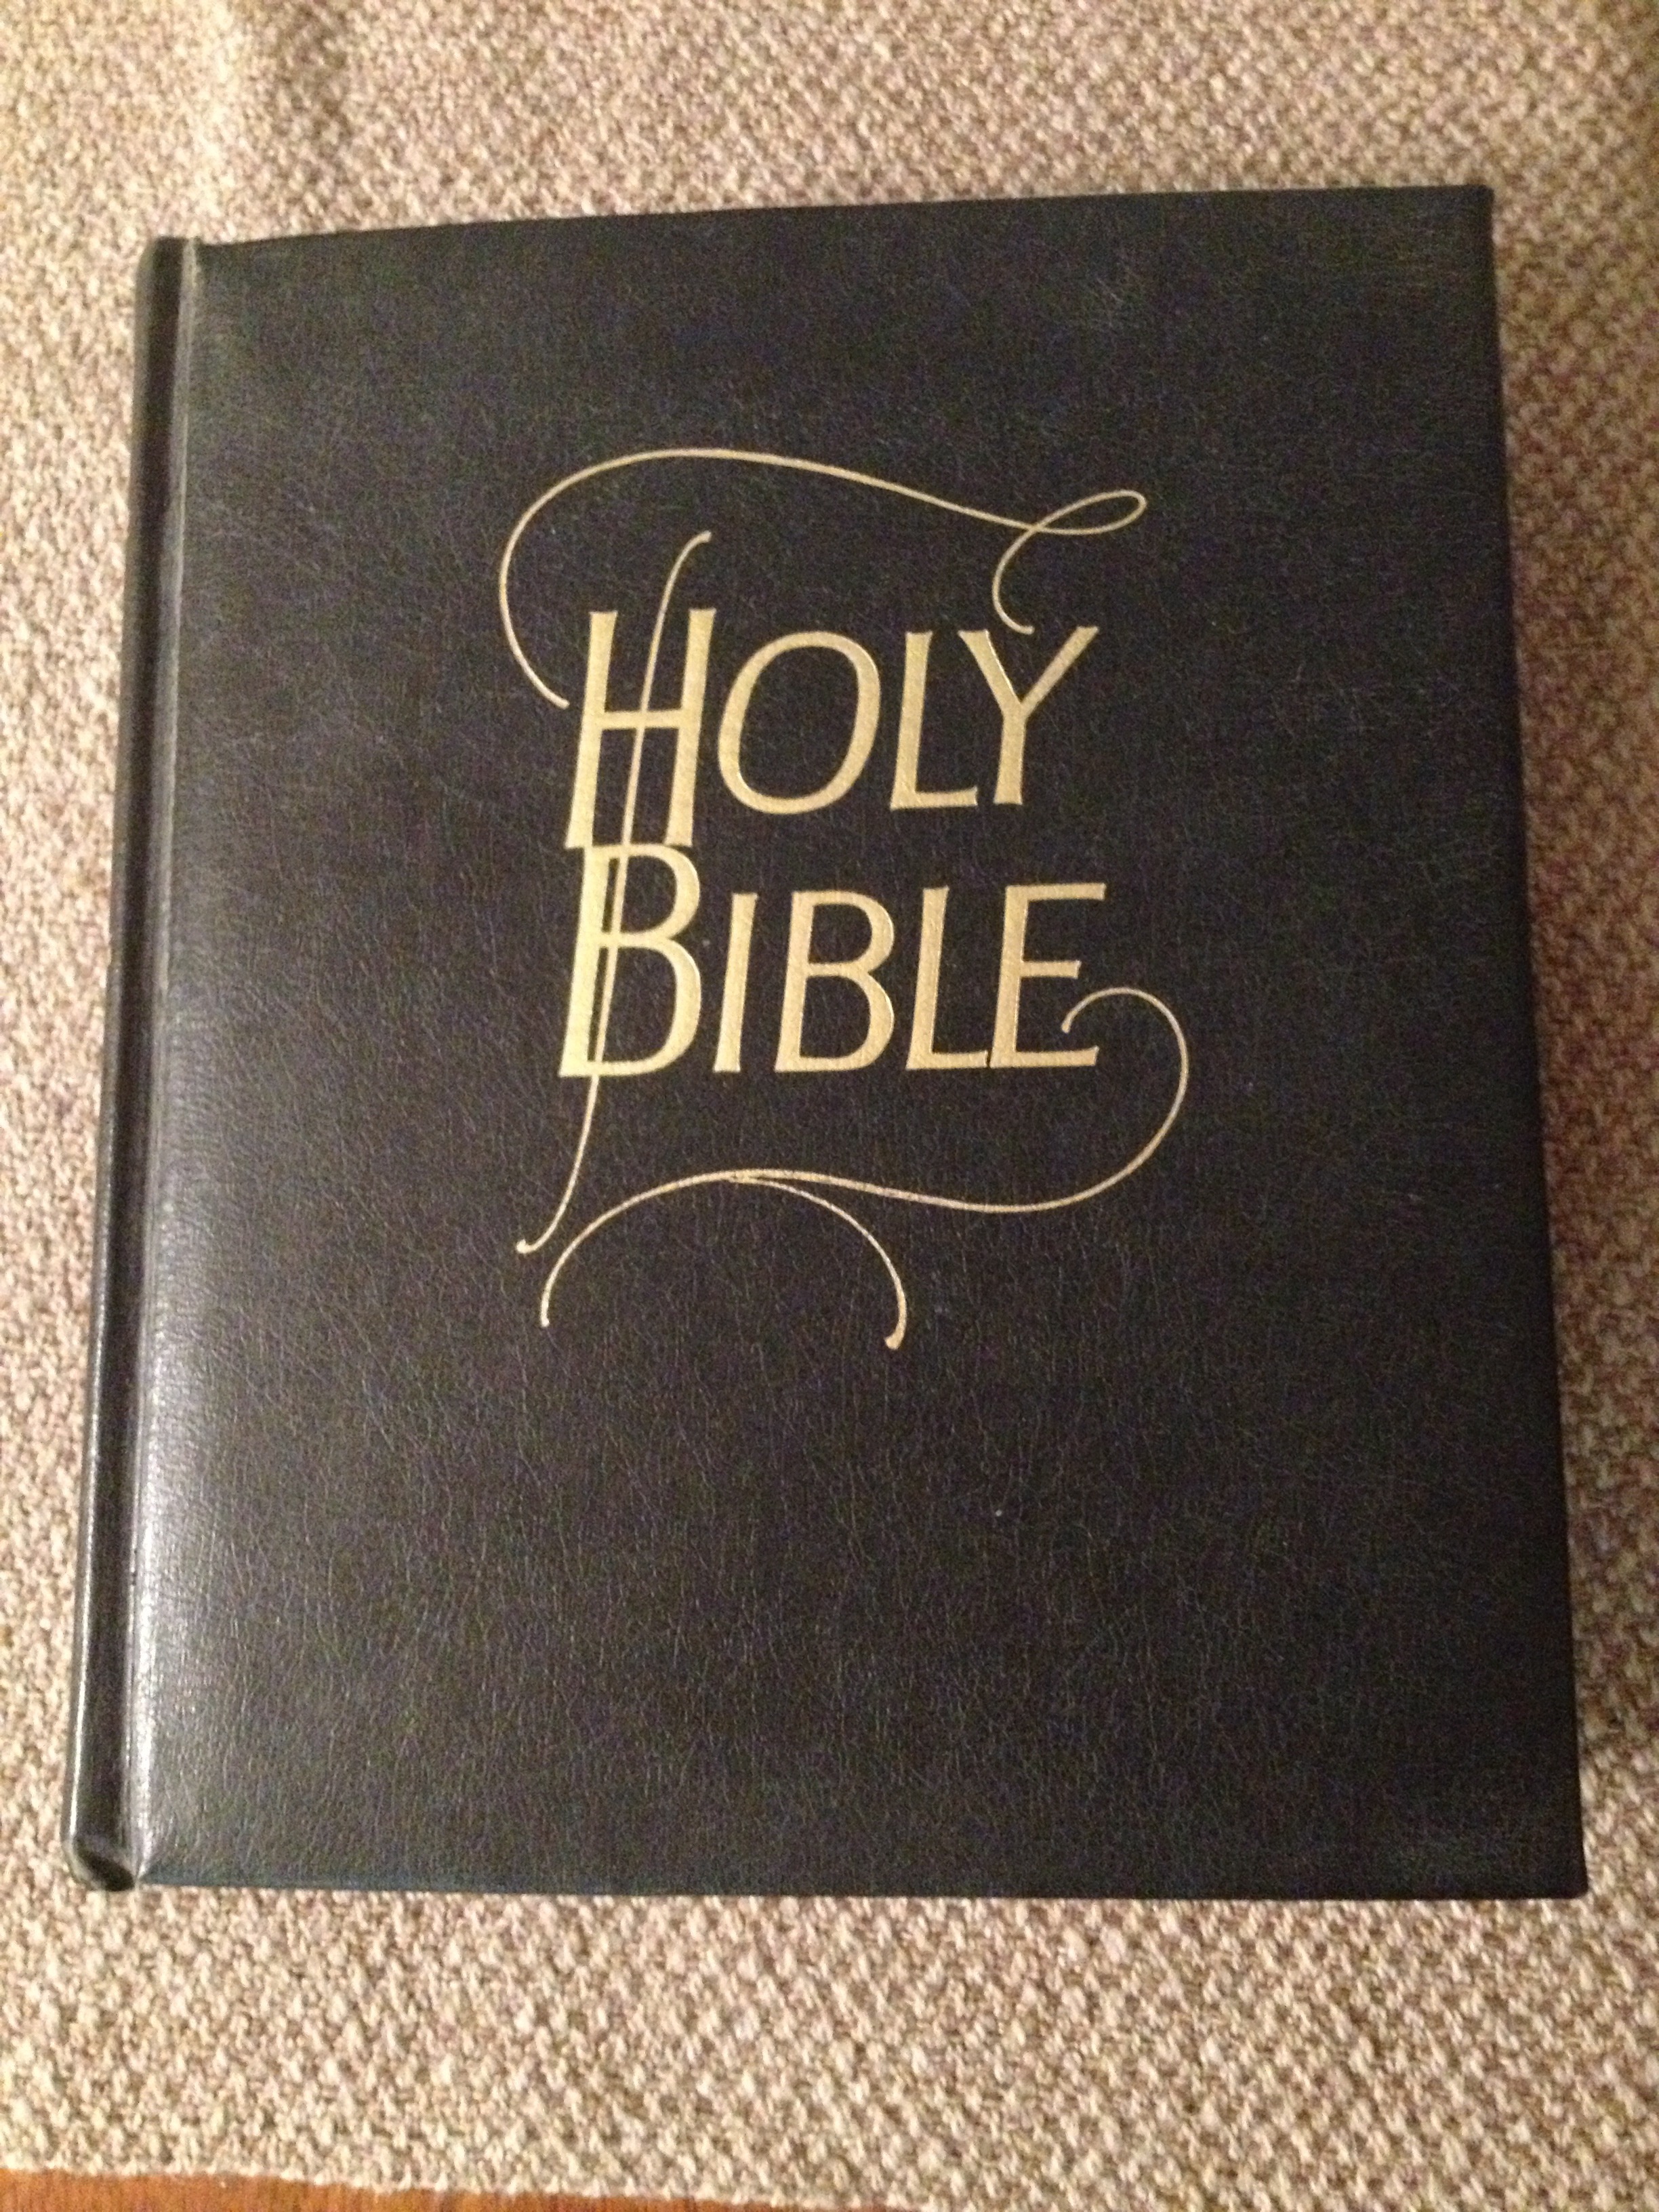
book, read, reading, religion, christian, praying, bible, spiritual, font, scripture, religious, catholic, christ, literature, study, text, faith, jesus, prayer, christianity, worship, holy, gospel, god, biblical, spirituality, testament, holy book